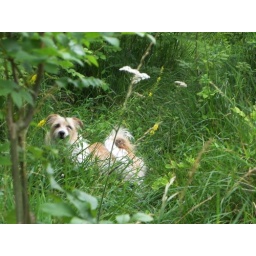
My dog so small gets lost in grass